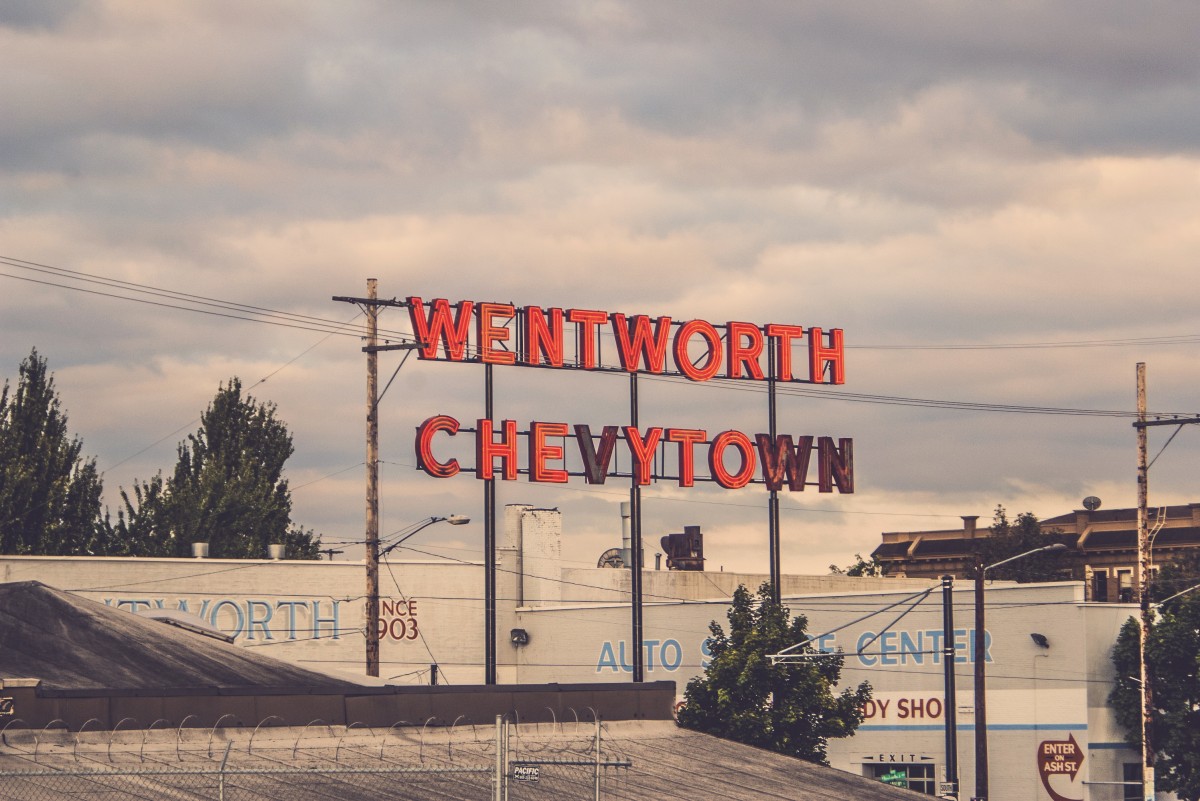
Tags: winter, cloud, sky, road, morning, sign, evening, stadium, infrastructure